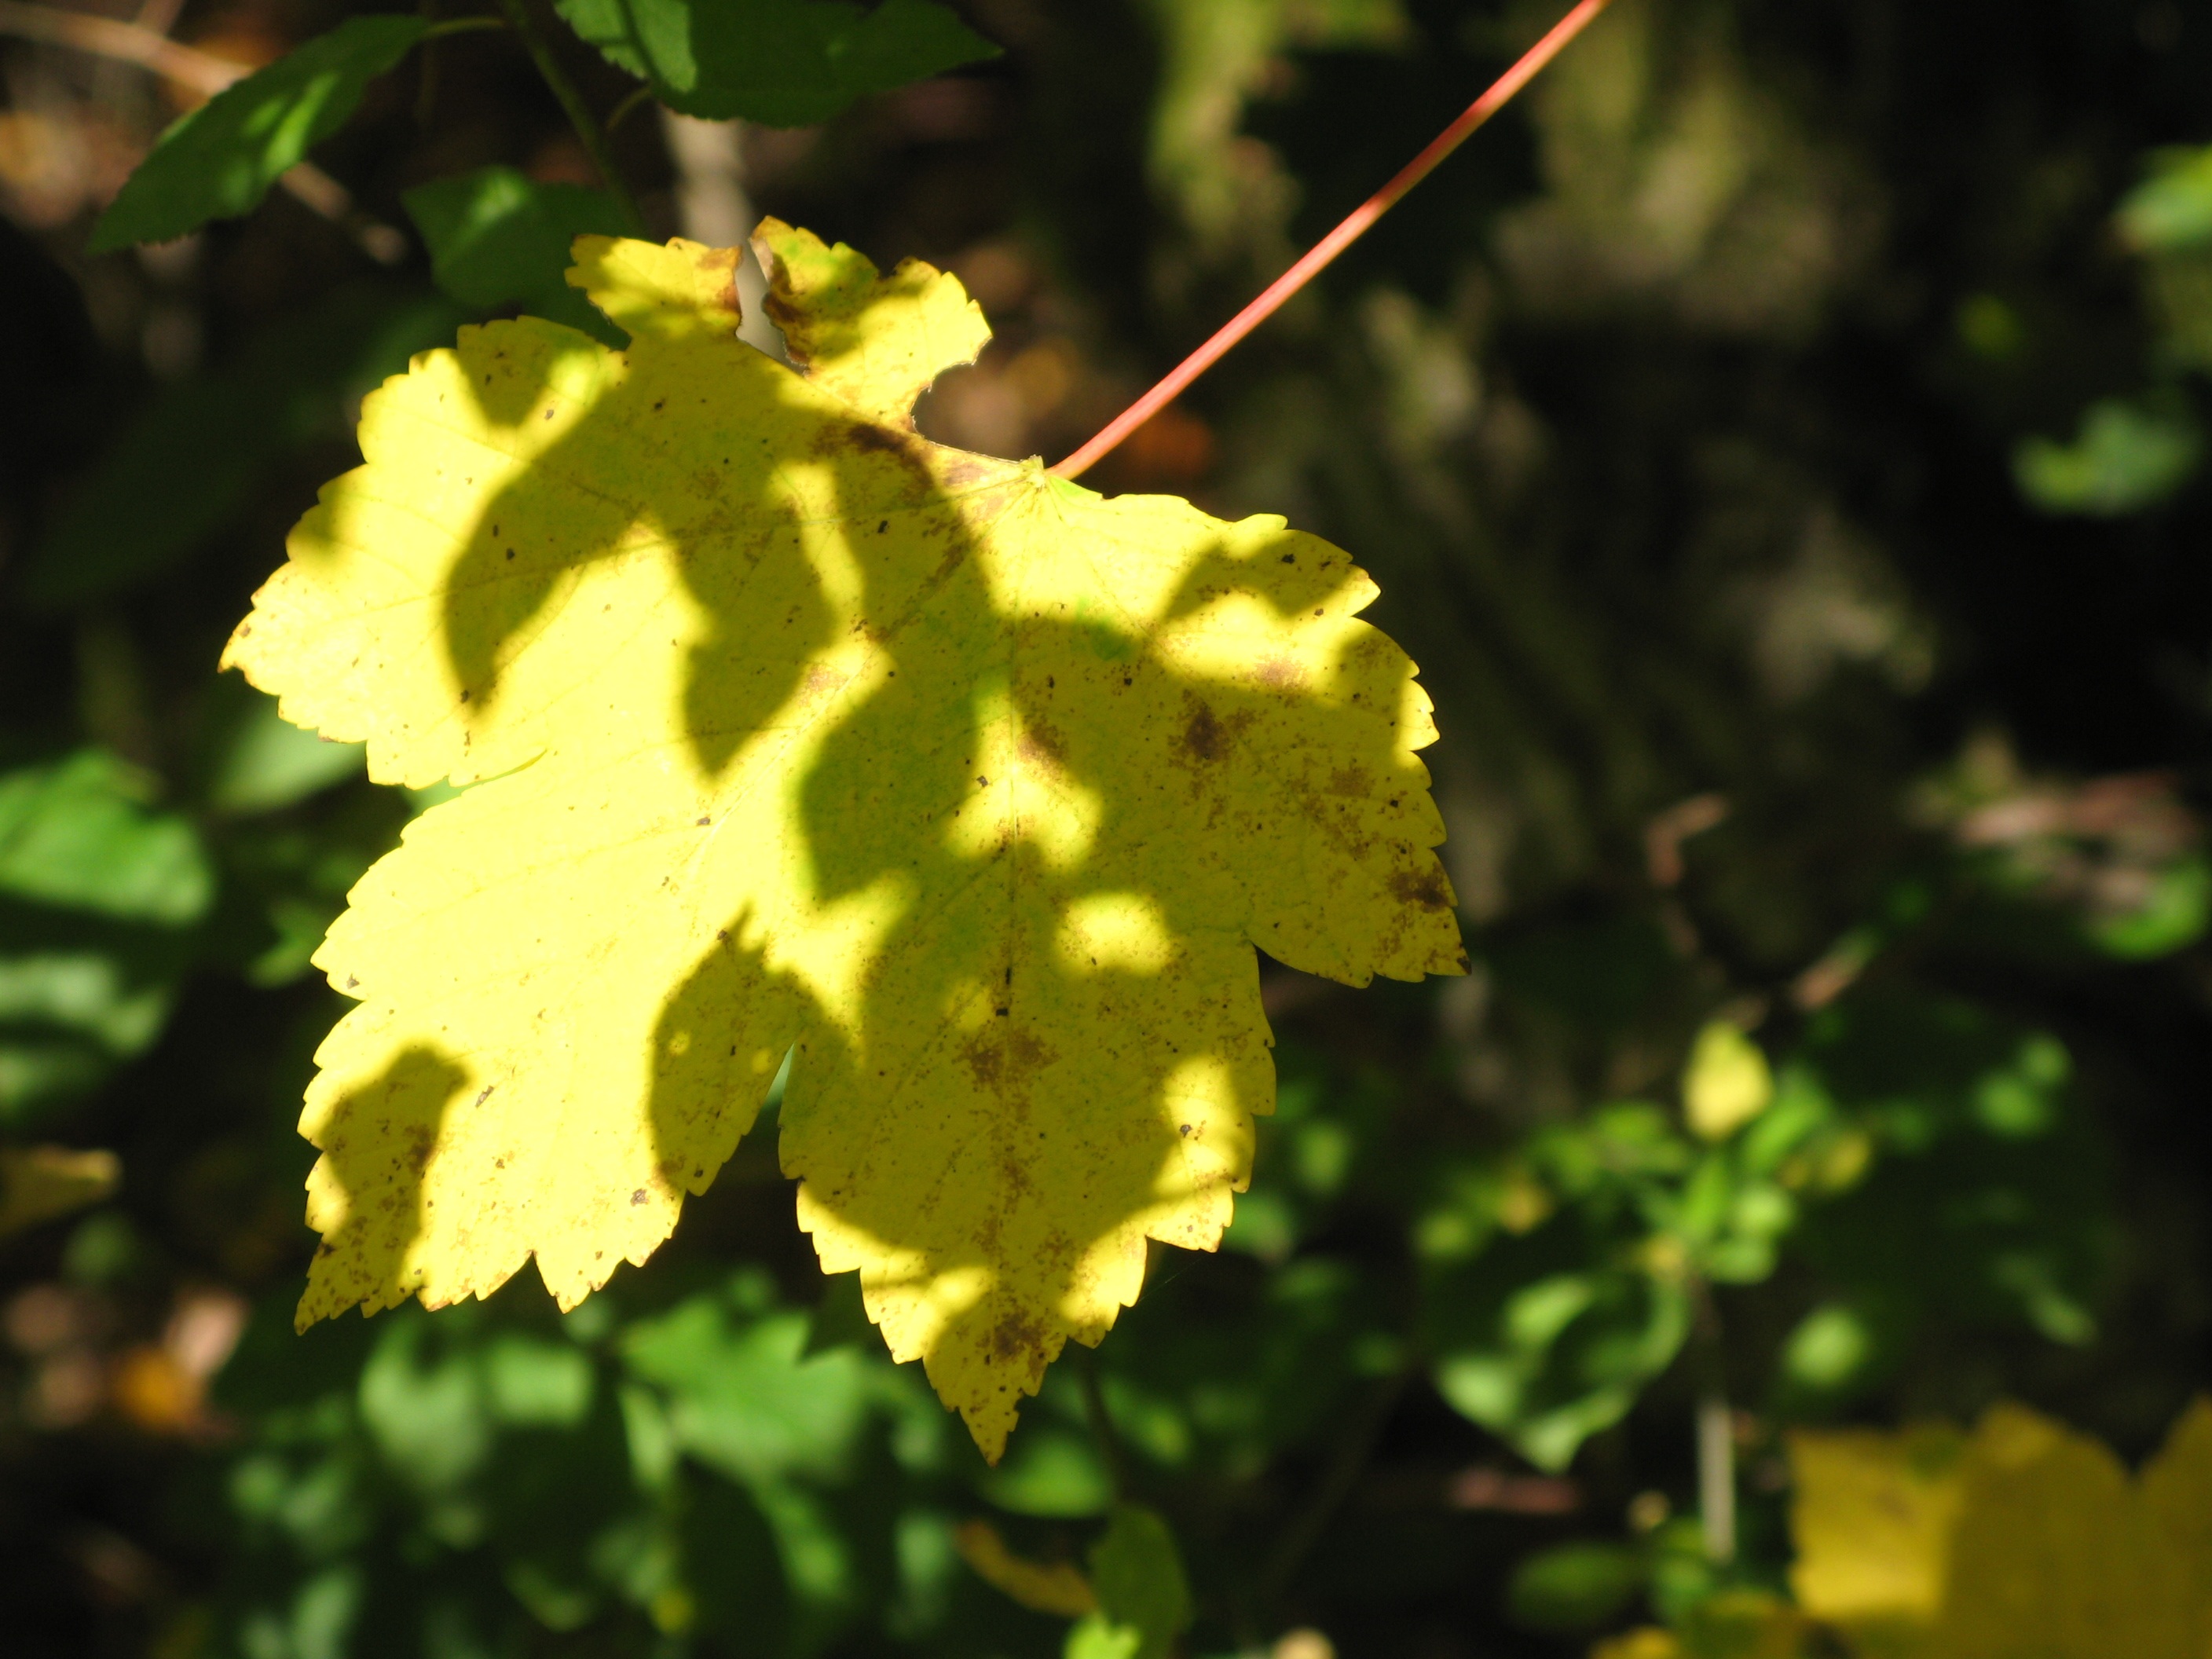
tree, nature, branch, plant, sunlight, leaf, flower, food, green, produce, autumn, botany, yellow, flora, wildflower, shrub, yellow sheet, macro photography, flowering plant, maidenhair tree, lights game, woody plant, land plant